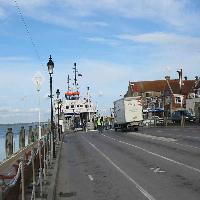
Weather: sun or clear